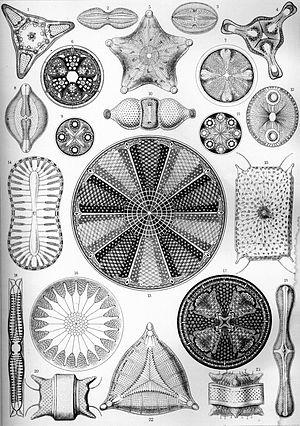
Formes artistiques de la Nature est un livre de lithographies illustratives de sciences naturelles publié par le biologiste allemand Ernst Haeckel.
Les Bacillariophyta, ou Diatomées, sont un embranchement de microalgues unicellulaires présentes dans tous les milieux aquatiques et majoritaires dans certains biofilms et enveloppées par un squelette externe siliceux nommé frustule. Elles peuvent vivre isolées ou en colonie, être libres ou fixées. Les formes pélagiques appartiennent au phytoplancton, les formes benthiques appartiennent au microphytobenthos. Les diatomées sont un constituant majeur du phytoplancton participant à 50 % de la production primaire océanique globale.